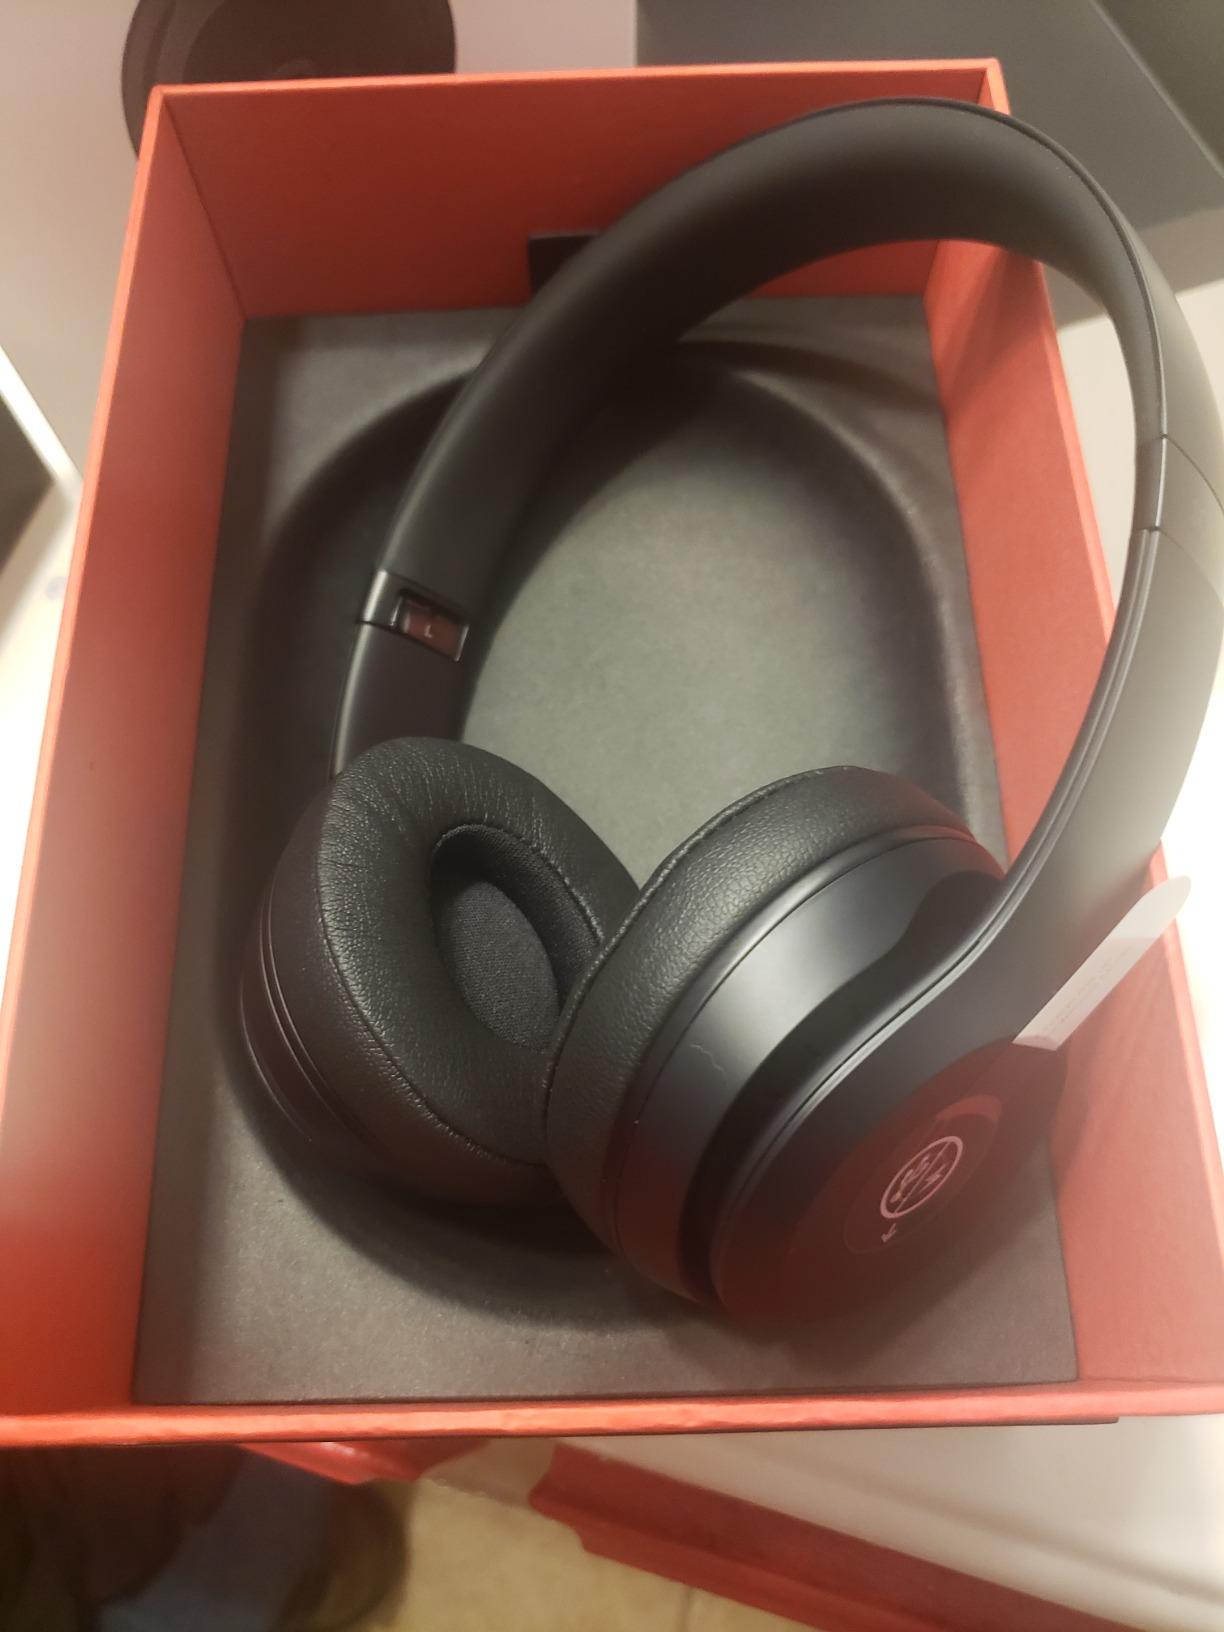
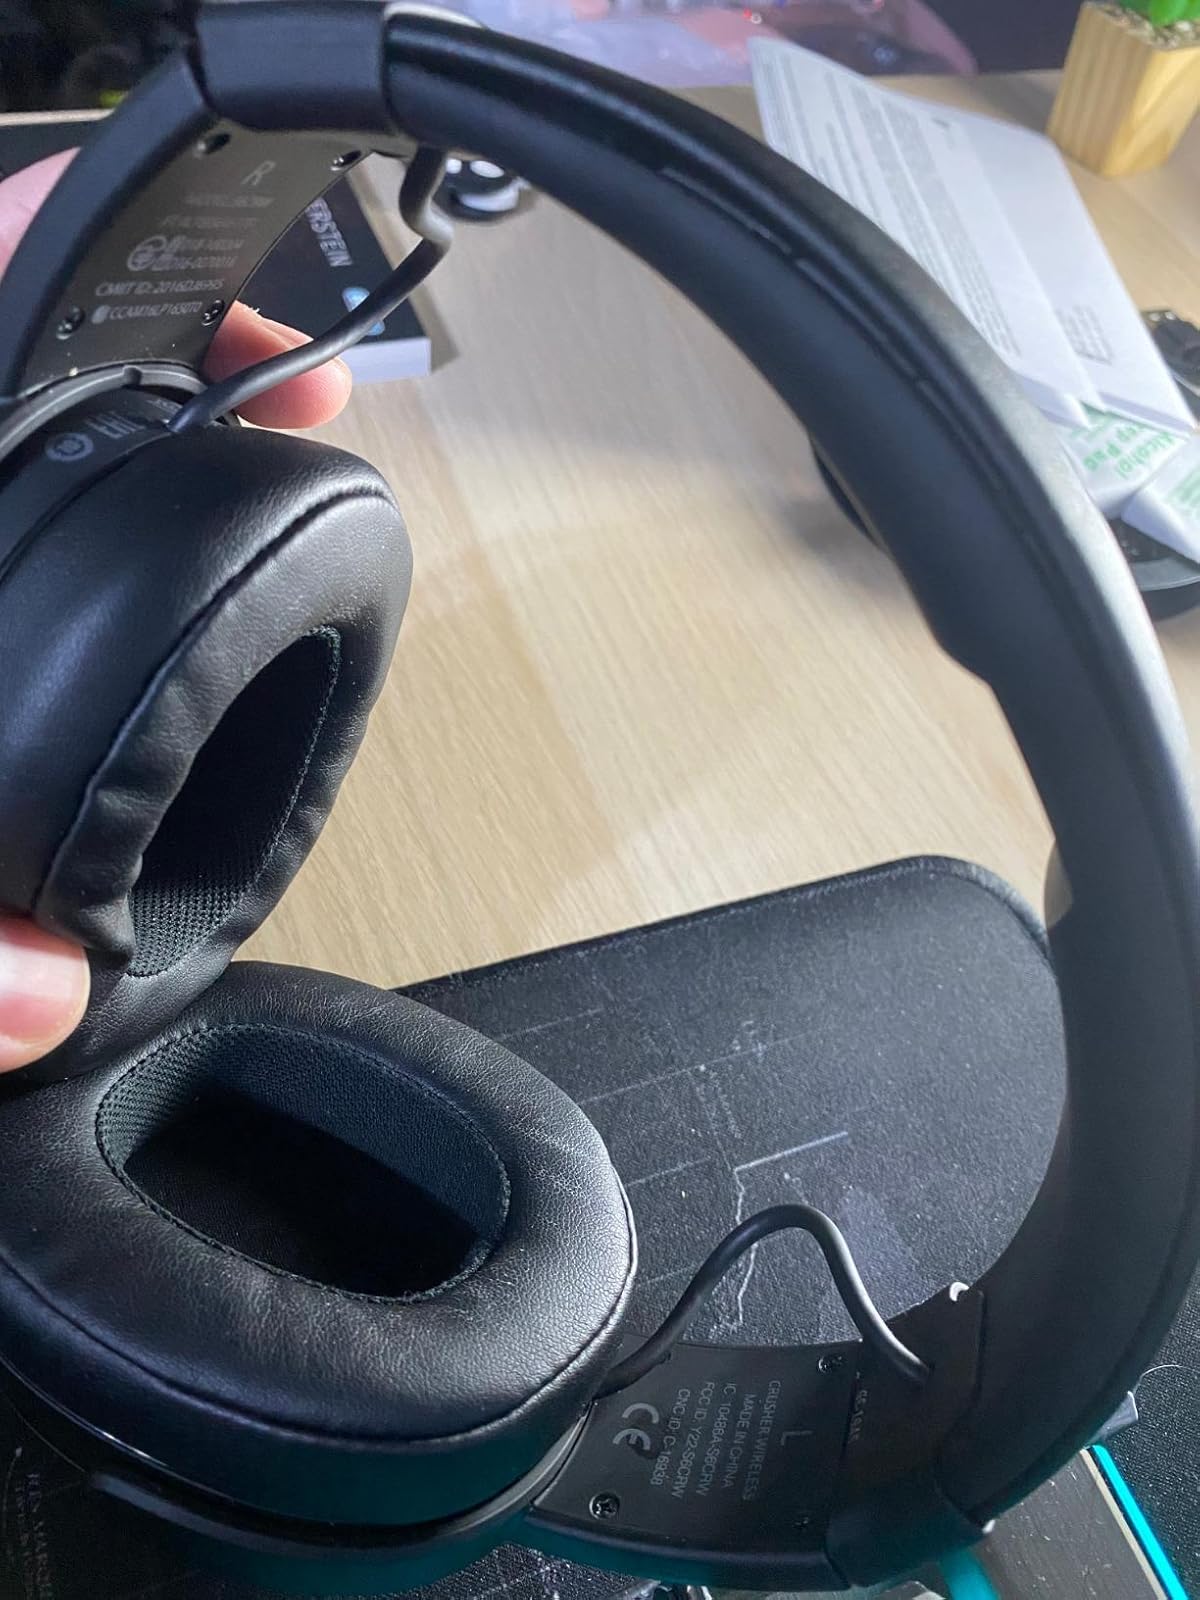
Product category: headphones
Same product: no